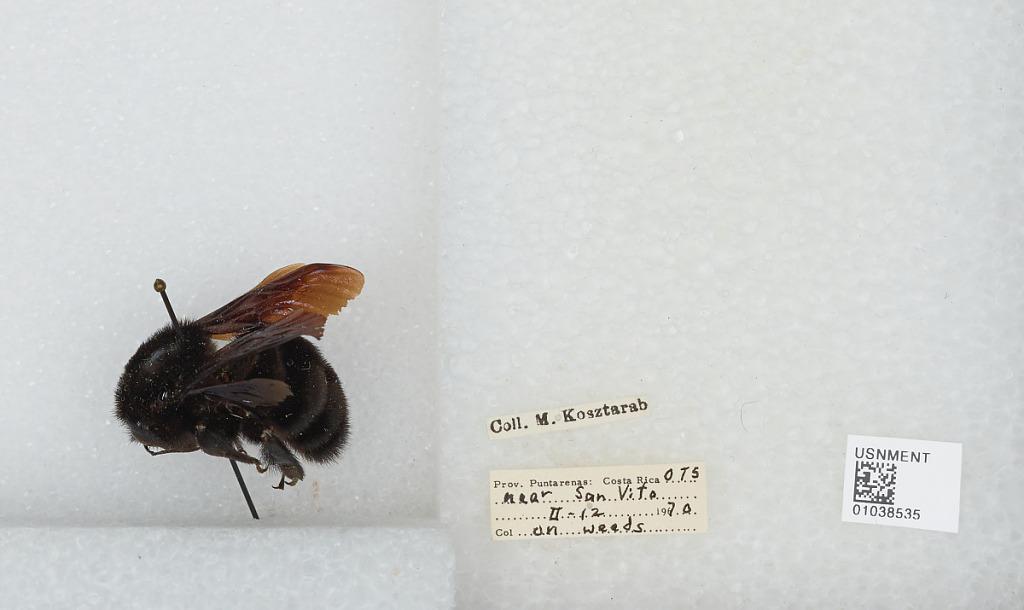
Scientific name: Bombus (Megabombus) pullatus Franklin
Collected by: M. Kosztarab
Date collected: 1970-2-12
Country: Costa Rica
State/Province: Puntarenas
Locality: OTS near San Vito